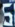
Number: 5